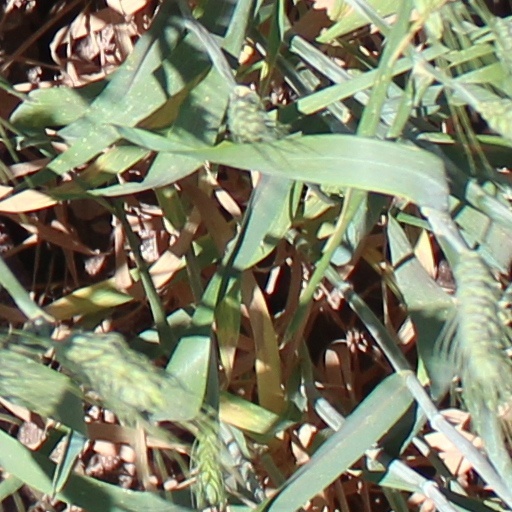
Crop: wheat